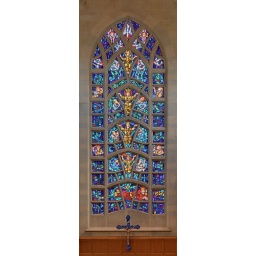
Roman Catholic Cathedral of Saint Peter, in Belleville, Illinois, USA - stained glass window "Radix Jesse"